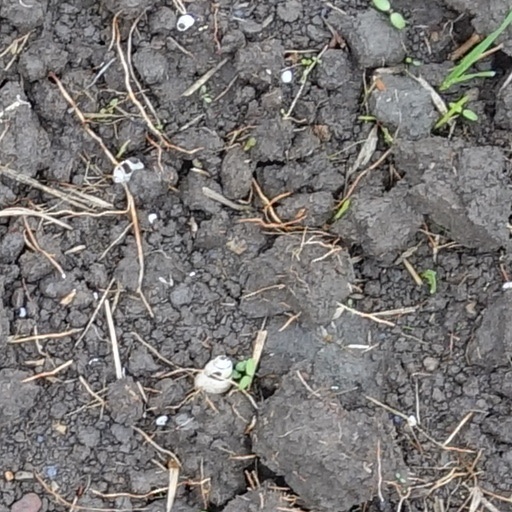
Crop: wheat